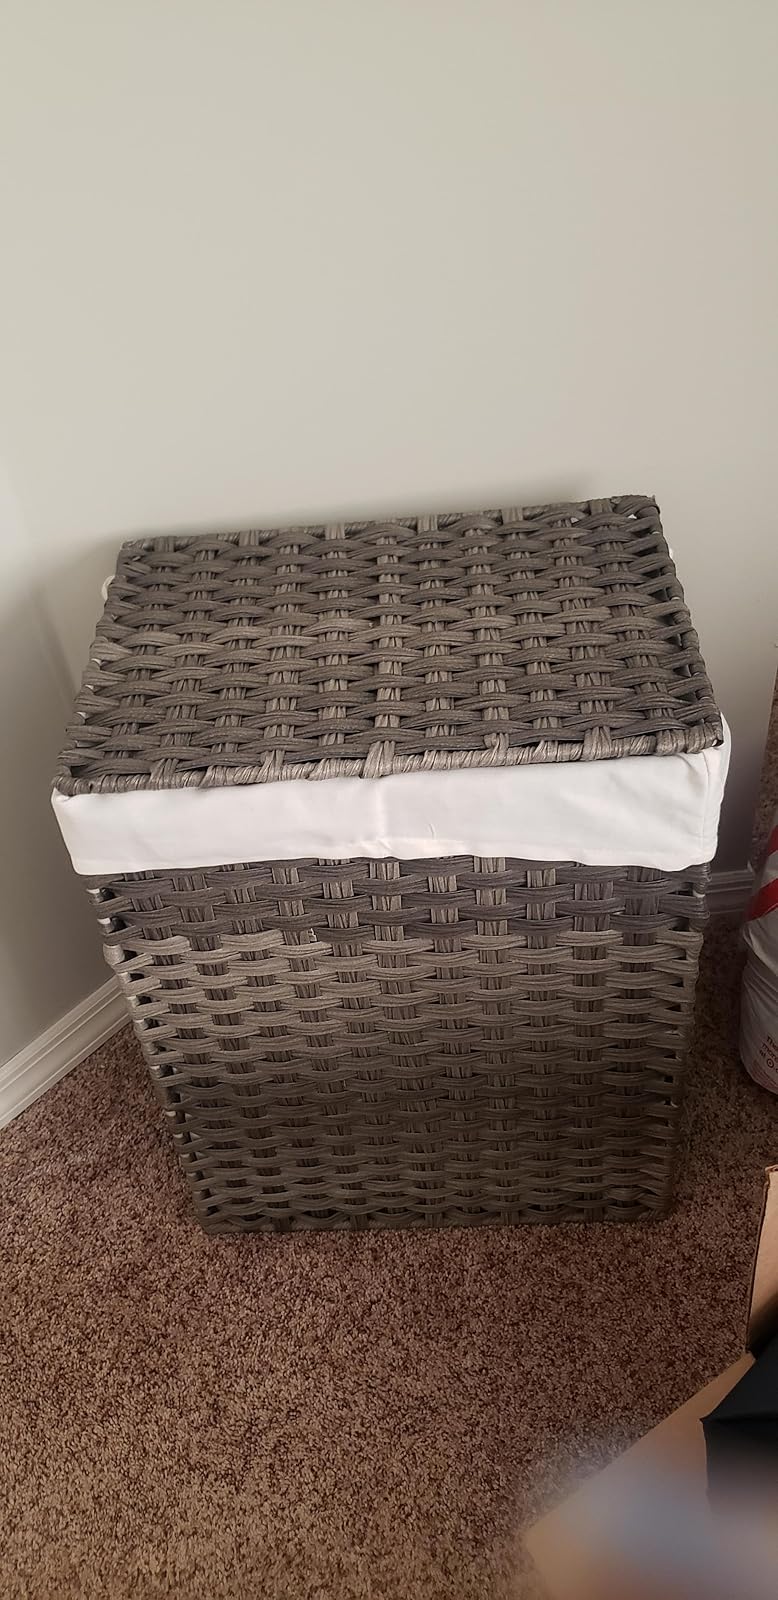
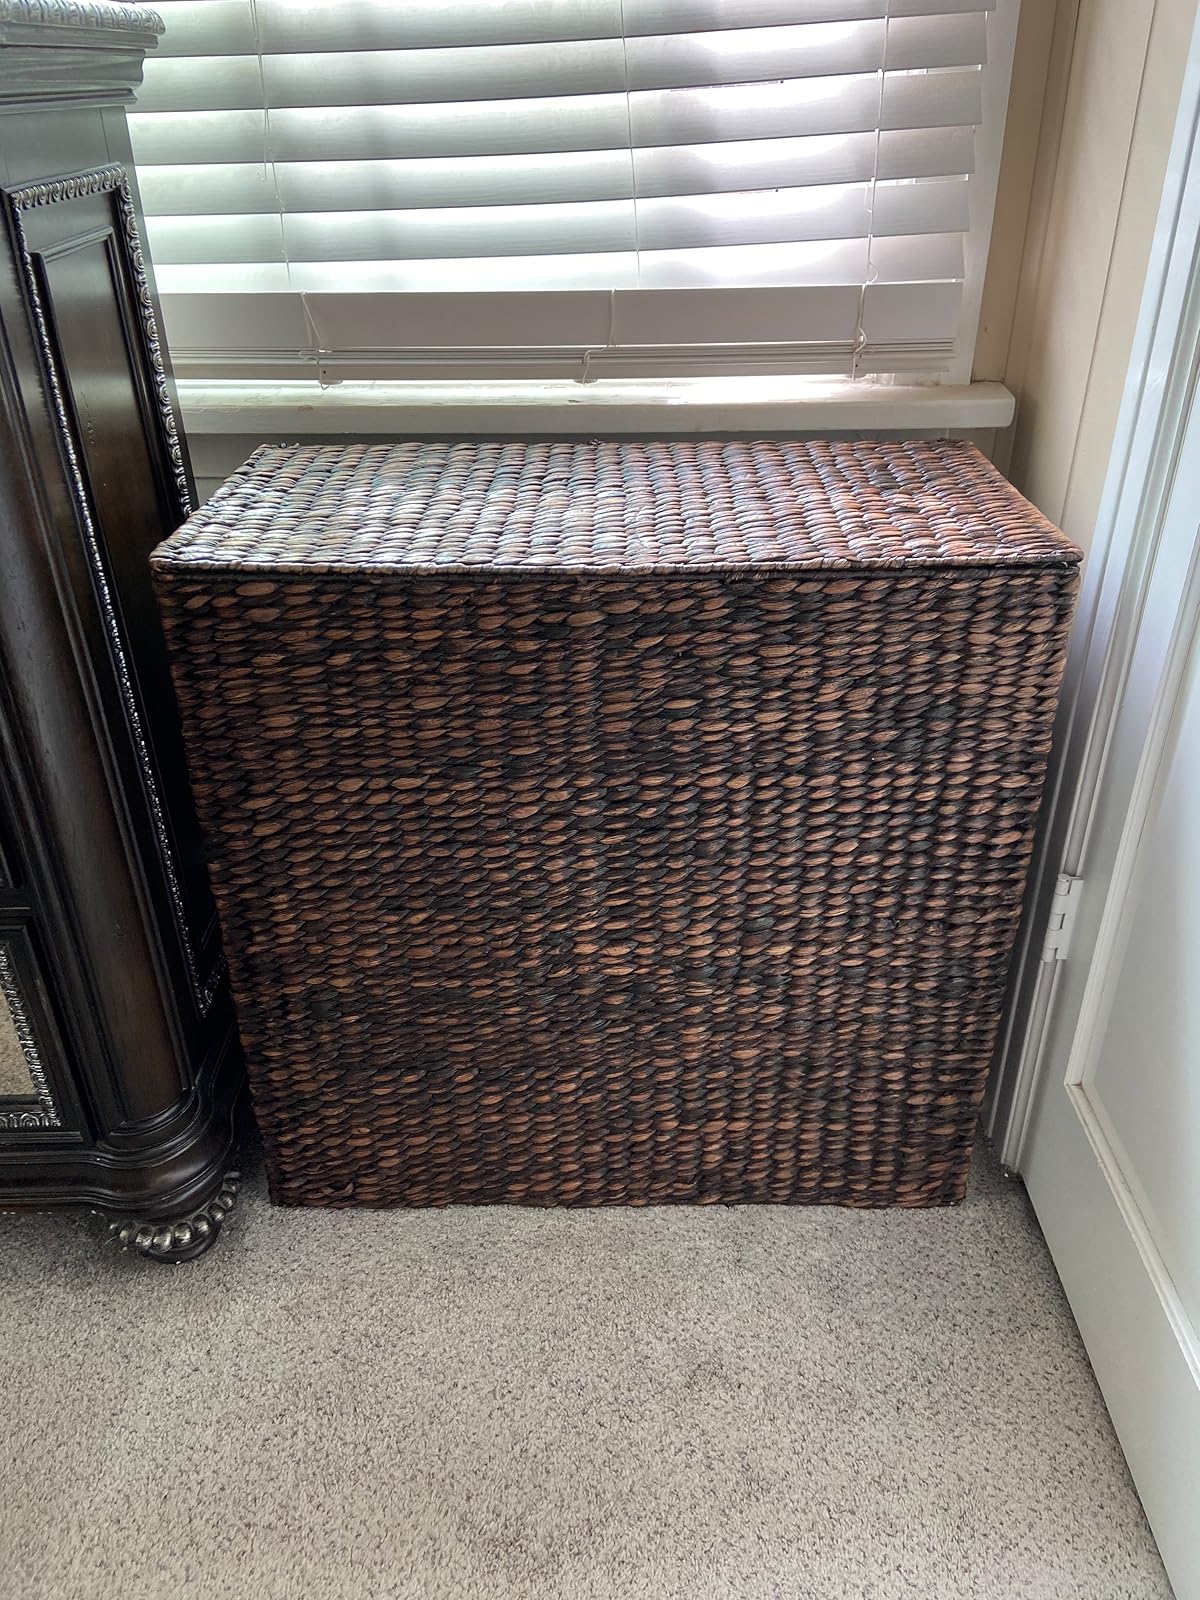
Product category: items_hamper
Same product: no